Lower Heyford

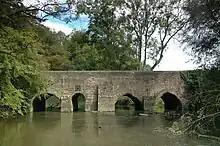
Medieval road bridge over the River Cherwell

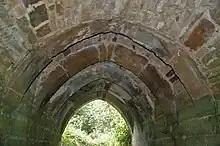
Medieval pointed barrel vault of flood culvert next to Lower Heyford bridge

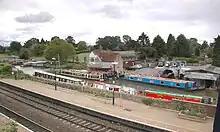
Heyford Wharf on the Oxford Canal, with part of Heyford railway station in the foreground

In the Middle Ages Lower and Upper Heyford had two watermills on the River Cherwell, and one was still in use in 1858.